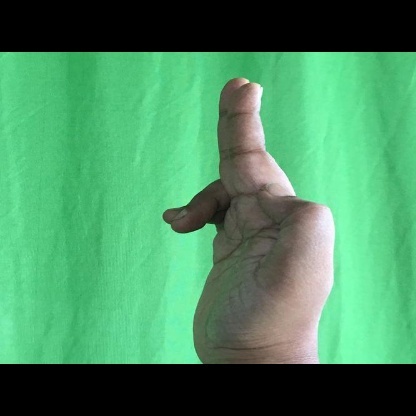
Mudra: Ardhapathaka